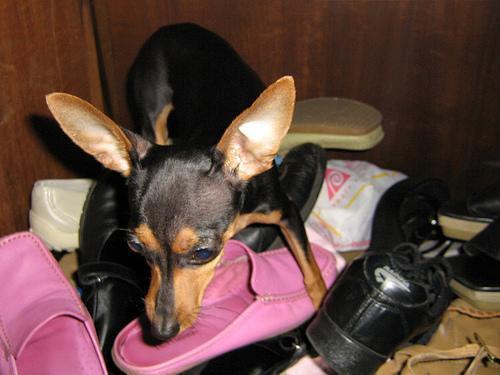
miniature_pinscher